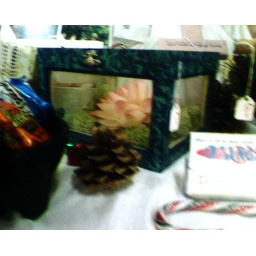
Single flower resting on a bed of reindeer moss, in hand painted box